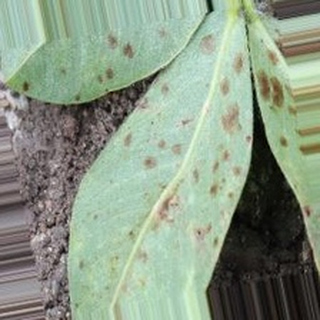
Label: groundnut_rust